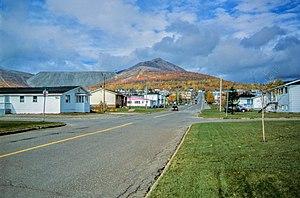
La ville canadienne de Murdochville
La Fédération des travailleurs et travailleuses du Québec est une centrale syndicale du Québec qui regroupe des sections locales de syndicats nationaux et internationaux établies au Québec. Avec près de 600 000 membres, c'est le plus important regroupement syndical au Québec. Autonome, la FTQ exerce dans sa juridiction les droits et prérogatives du Congrès du travail du Canada avec lequel elle est affiliée.
Murdochville est une ville minière du Québec située dans la municipalité régionale de comté de La Côte-de-Gaspé dans la région administrative de la Gaspésie–Îles-de-la-Madeleine. Elle se trouve à 580 mètres d'altitude. La municipalité est membre de la Fédération des Villages-relais du Québec.